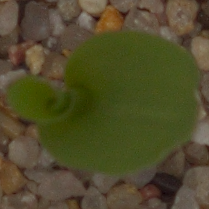
Label: maize